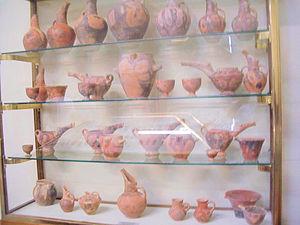
La civilisation minoenne est une civilisation antique qui s'est développée sur les îles de Crète, de Santorin et probablement sur une grande partie de la mer Égée, au sud de la Grèce de 2700 à 1200 av. J.-C.